Chaim Rumkowski

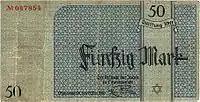
Token money in the ghetto with Rumkowski's signature

On German orders Rumkowski delivered a speech on September 4, 1942, pleading with the Jews in the ghetto to give up children 10 years of age and younger, as well as the elderly over 65, so that others might survive. "Horrible, terrifying wailing among the assembled crowd" could be heard, reads the transcriber's note to his parlance often referred to as: "Give Me Your Children". Some commentators see this speech as exemplifying aspects of the Holocaust.